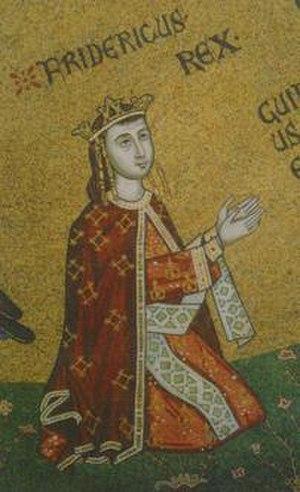
Cette page dresse une liste de personnalités nées au cours de l'année 1272 :
Le royaume de Sicile a dans le passé recouvert plusieurs zones géographiques différentes au fil du temps, et il ne s'est pas limité à la seule île de Sicile. Il a été l'objet de convoitises de la part des plus grandes familles européennes, qui se sont battues pour s'en assurer la possession. L'histoire du royaume a été particulièrement mouvementée, marquée par des assassinats, des guerres de succession, des séparations. Les rois de Sicile n'ont donc pas tous régné sur un territoire identique. On a même pu parler, lors des périodes au cours desquelles les royaumes de Sicile et de Naples ont été réunis, de « Royaume des Deux-Siciles ». Établir la liste des rois de Sicile et/ou de Naples suppose donc de rattacher les noms des rois à la bonne entité politique.
Frédéric II de Sicile, connu également sous les noms de Frédéric III d'Aragon ou Frédéric III de Trinacrie est un roi de Sicile. ̈